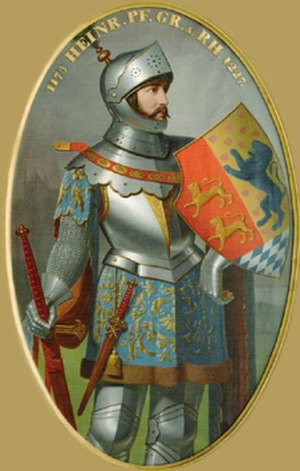
Henrik 5. den Ældre af Brunsvig
Henrik 5. den Ældre af Brunsvig, søn af Henrik Løve og medlem af Huset Welf, var pfalzgreve fra 1195 til 1213. Efter en konflikt mellem hans far, Henrik Løve, og den tysk-romerske kejser Henrik 6., blev han som bod tvunget til at kæmpe i den kejserlige hær, men deserterede angiveligt under belejringen af Napoli i 1191.